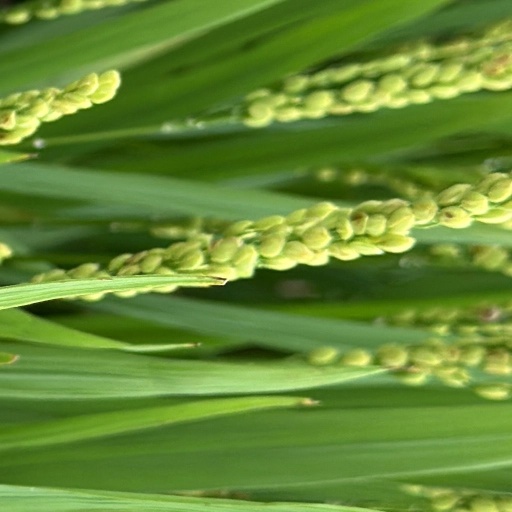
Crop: rice